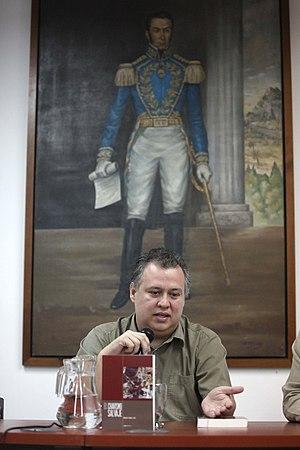
Le ministère de la Culture ou MinCultura est un ministère du gouvernement du Venezuela créé le 10 février 2005, et héritier du Conseil national de la Culture créé le 29 août 1975 et ayant fonctionné jusqu'en 2005. Son titulaire actuel est Ernesto Villegas depuis le 3 novembre 2017.